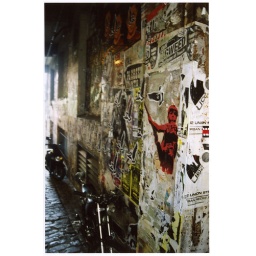
Alley under the fish market